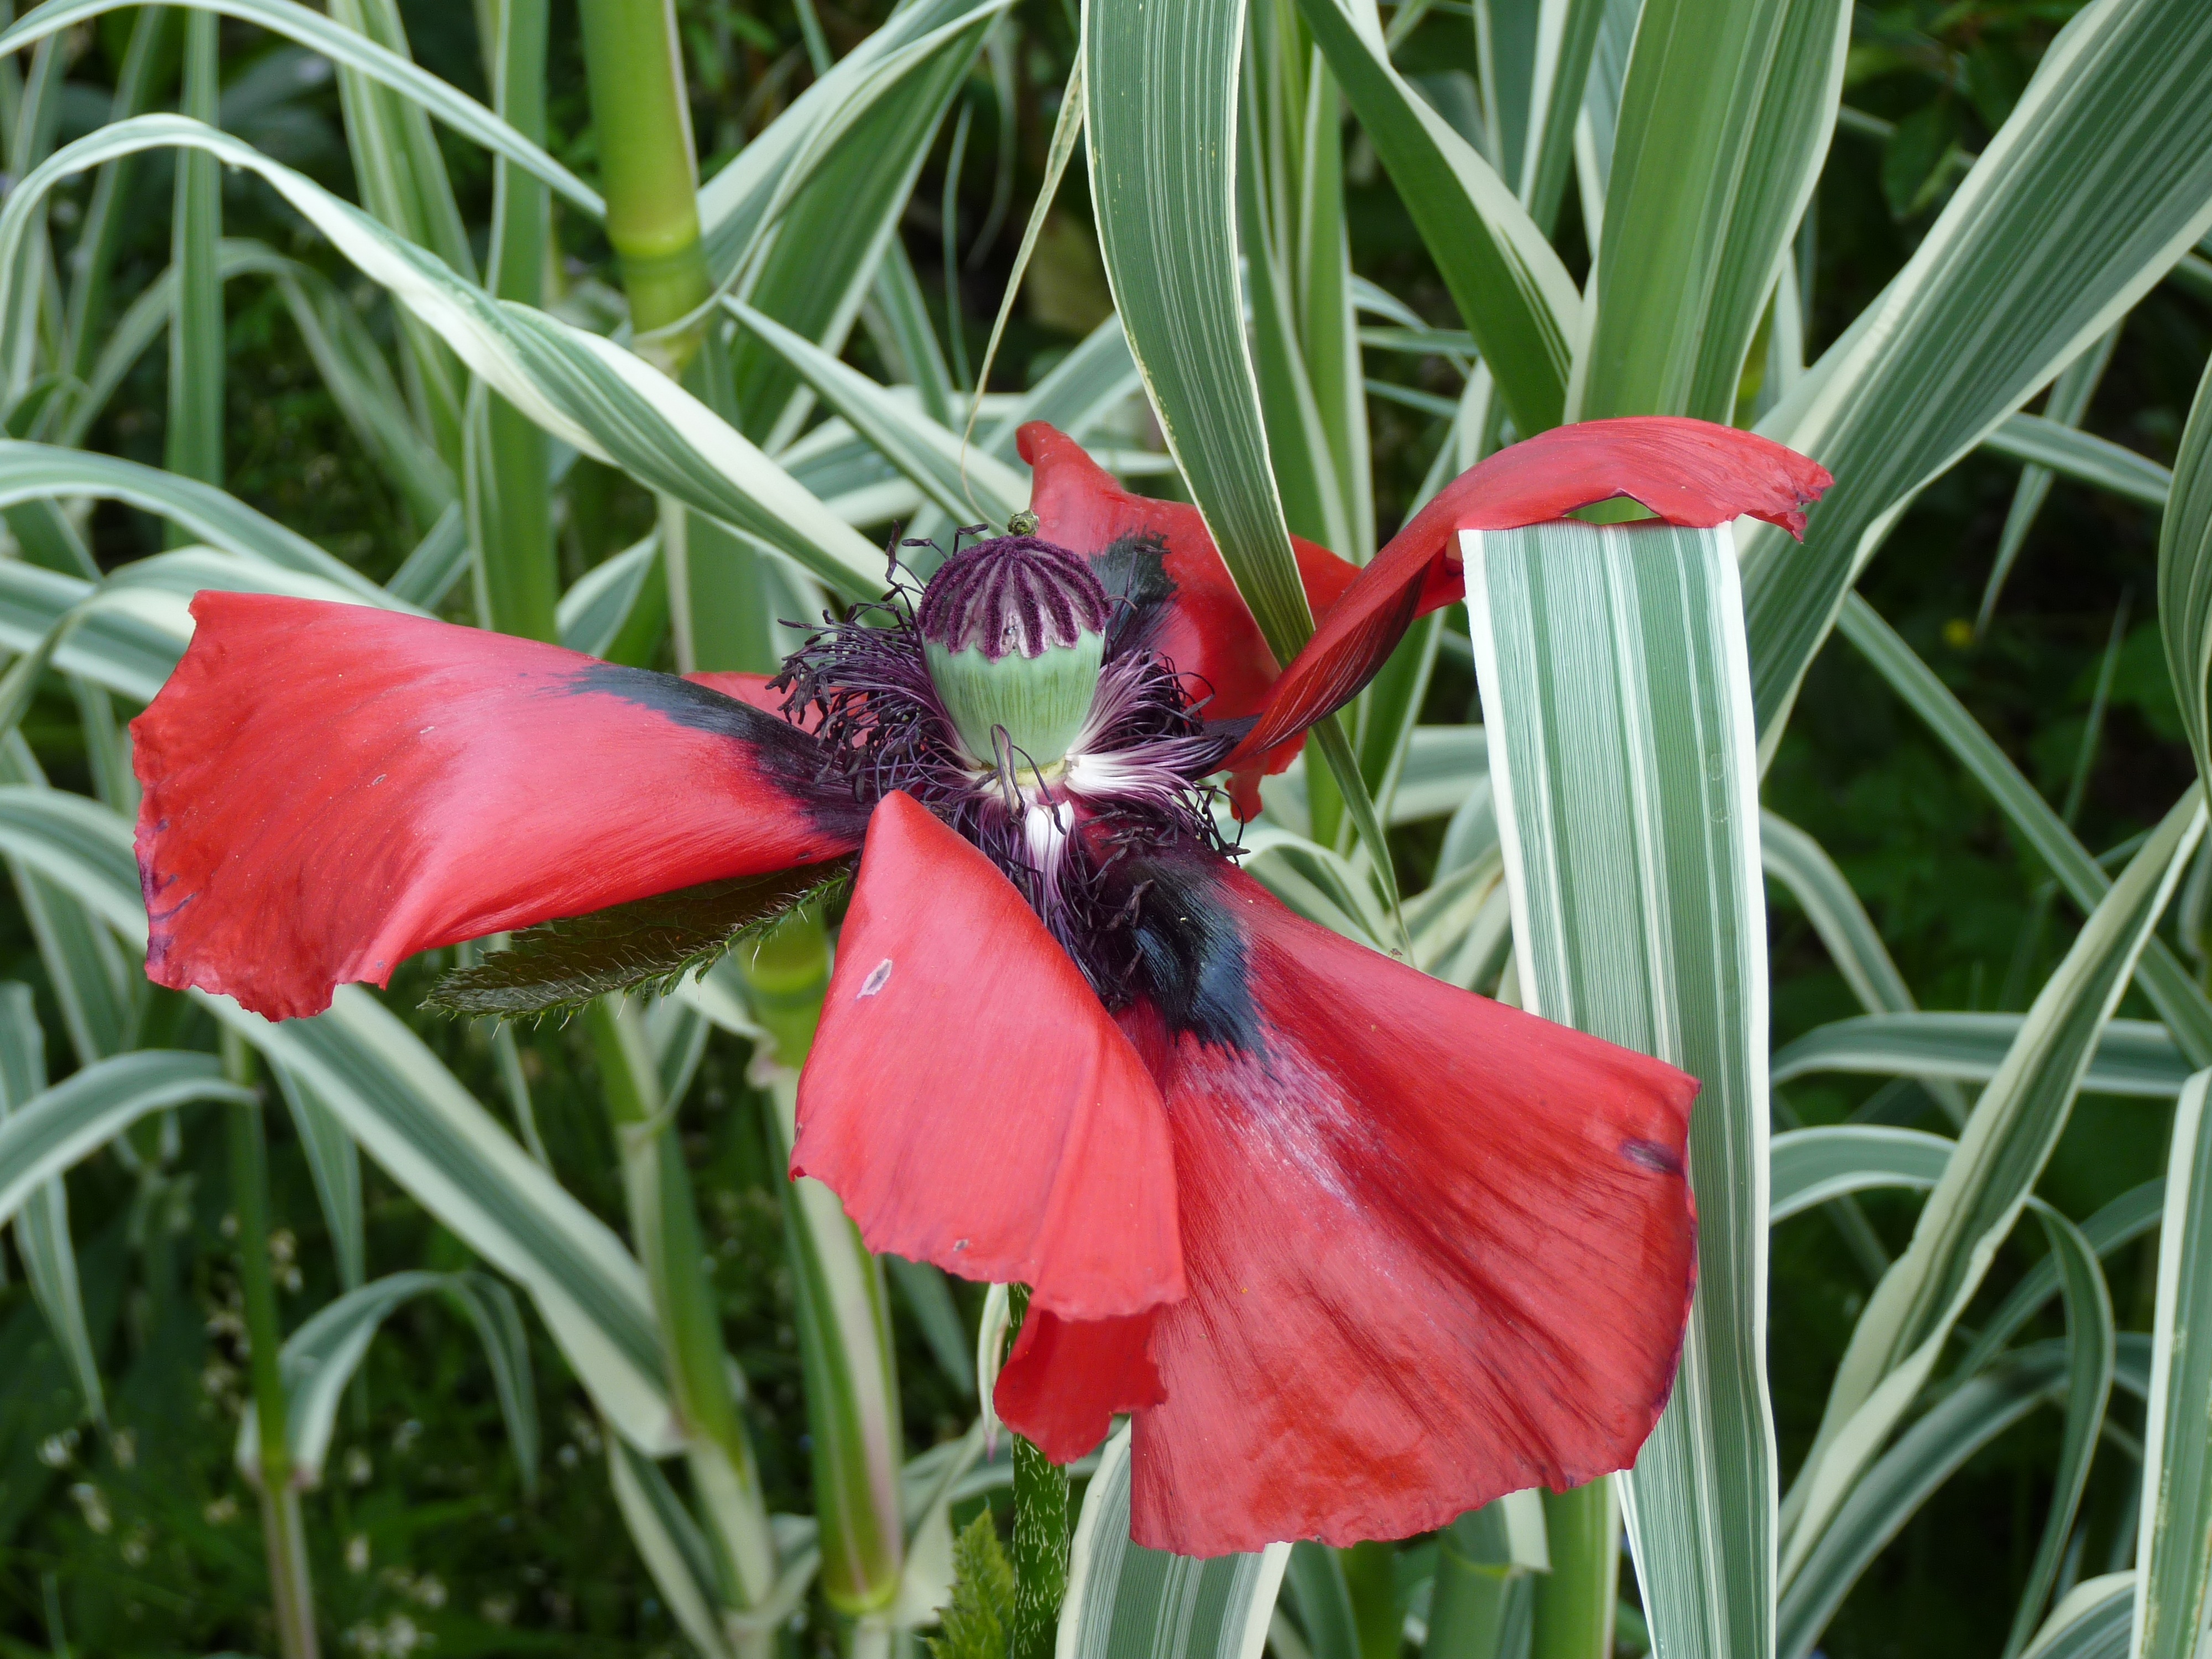
nature, plant, flower, red, insect, botany, garden, flora, fauna, poppy flower, petals, poppy, flowering plant, poppy flowers, plant stem, land plant